Race and ethnicity in New York City

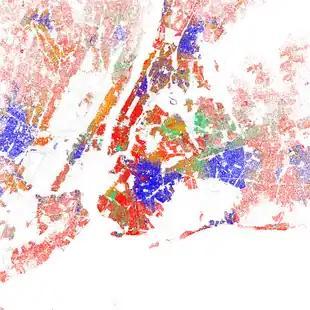
Map of racial distribution in New York, 2010 U.S. Census. Each dot is 25 people: White, Black, Asian, Hispanic, or Other (yellow)

The city's population in 2020 was 30.9% White (non-Hispanic), 28.7% Hispanic or Latino, 20.2% Black or African American (non-Hispanic), 15.6% Asian, and 0.2% Native American (non-Hispanic). A total of 3.4% of the non-Hispanic population identified with more than one race. Throughout its history, New York has been a major port of entry for immigrants into the United States. More than 12 million European immigrants were received at Ellis Island between 1892 and 1954. The term "melting pot" was first coined to describe densely populated immigrant neighborhoods on the Lower East Side. By 1900, Germans were the largest immigrant group, followed by the Irish, Jews, and Italians. In 1940, Whites represented 92% of the city's population at 6.6 million.